Junior (1994 film)

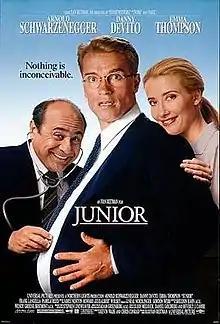
Theatrical release poster

Junior is a 1994 American comedy film directed and produced by Ivan Reitman, and starring Arnold Schwarzenegger, Danny DeVito and Emma Thompson. The film follows Alex Hesse, an Austrian-American scientist who agrees to undergo a male pregnancy from a newly developed drug Expectane. The film marked the third and last collaboration for Reitman and Schwarzenegger, succeeding "Twins" (1988) and "Kindergarten Cop" (1990).